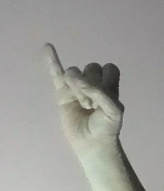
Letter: meem